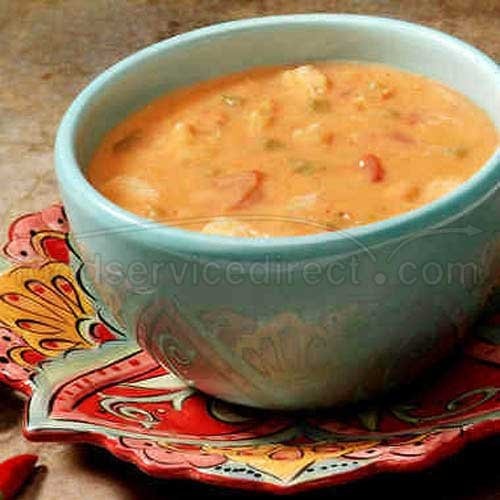
Item Name: Campbells Frozen Condensed Cheesy Chicken Tortilla Soup - 4 lb. tray, 3 per case
Bullet Point: Ships frozen, CANNOT be cancelled after being processed.
Product Description: Campbells Frozen Condensed Cheesy Chicken Tortilla Soup - 4 lb. tray, 3 per case Yields approximately 384 fluid oz Available in a range of authentic flavors that make it simple to deliver customer favorites every day 4 Pound
Value: 3.0
Unit: Count

Price: 127.88